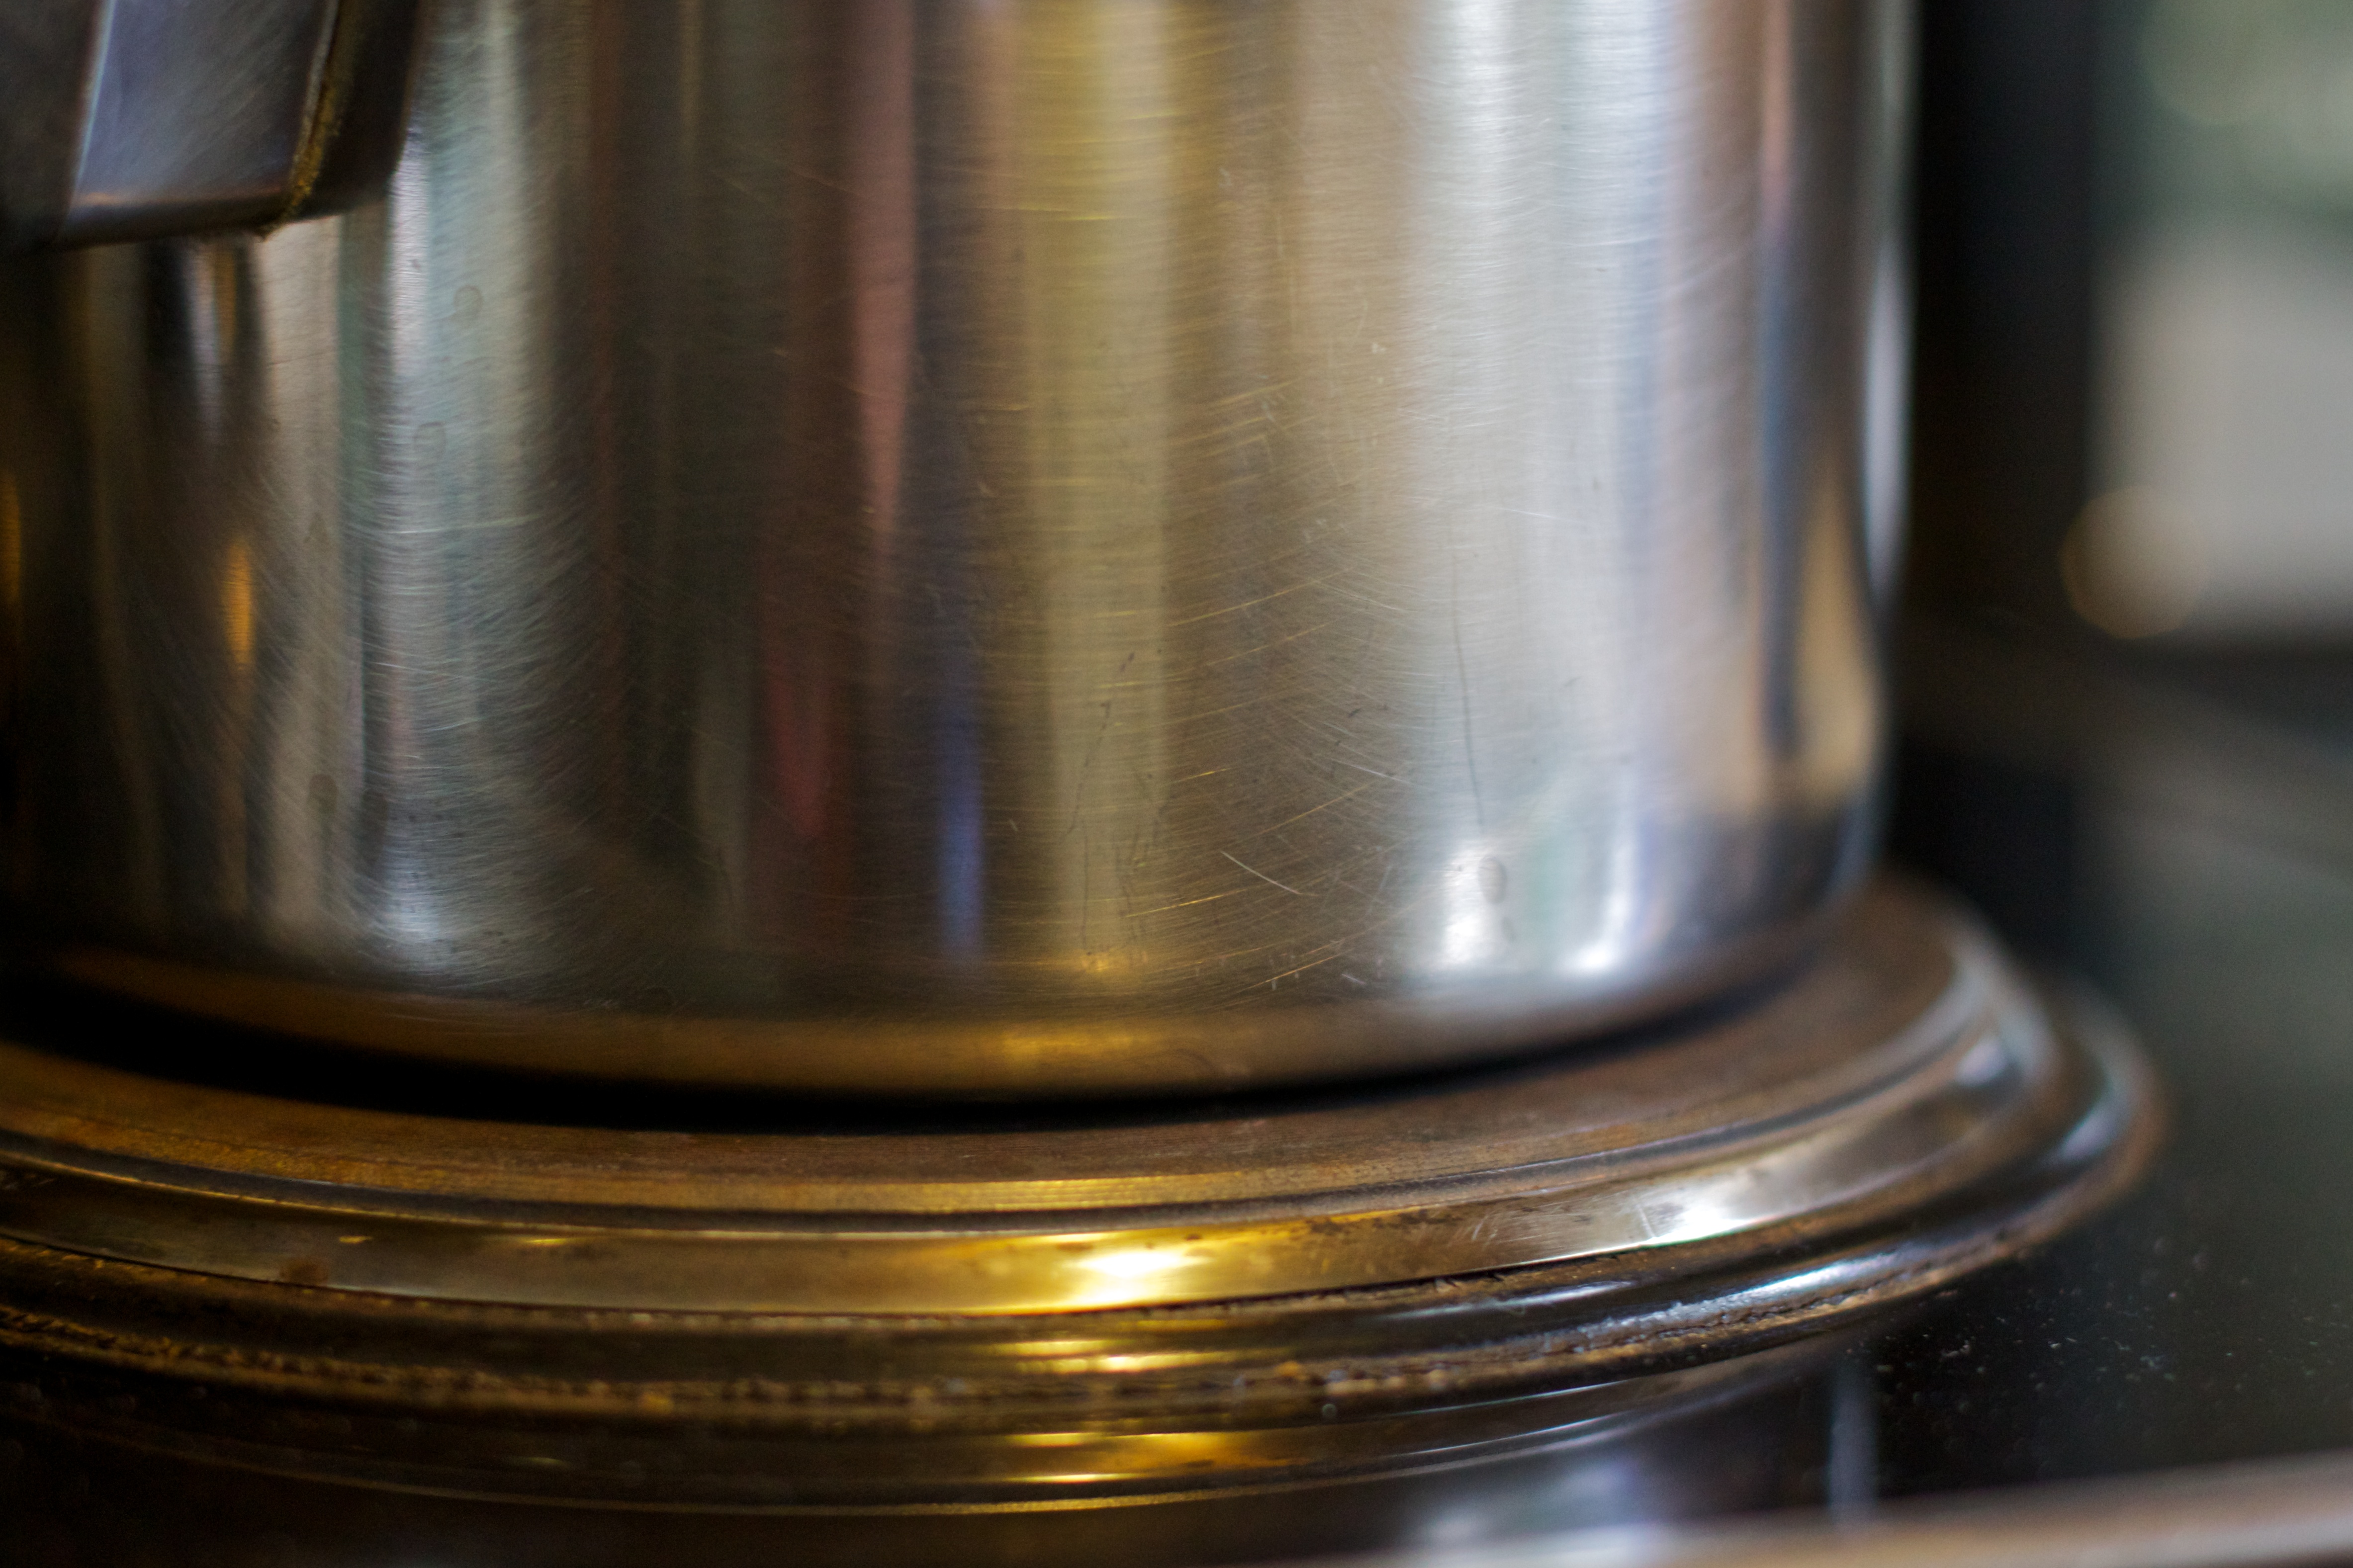
wheel, metal, material, dailyshoot, man made object